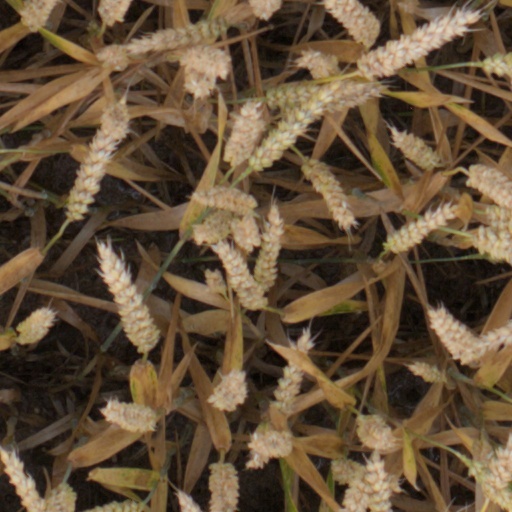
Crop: wheat